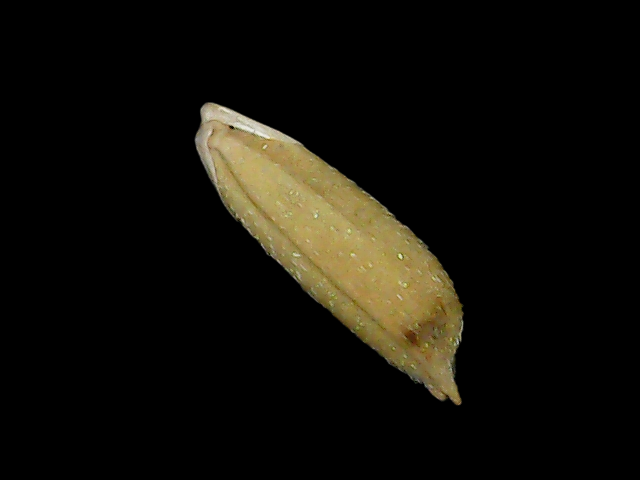
Rice variety: Bd49